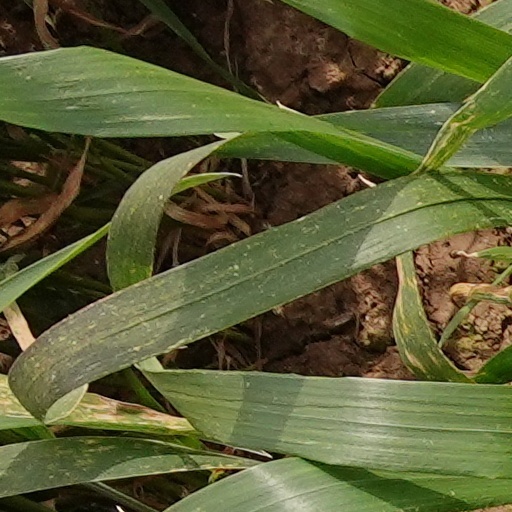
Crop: wheat